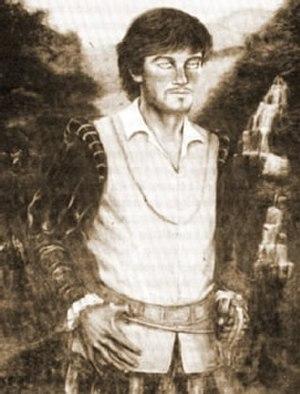
Francisco de Ibarra était un conquistador basque-espagnol. Il explora et conquit une partie du territoire du nord du Mexique. Il fonda Villa de Durango, actuellement nommée Victoria de Durango, la capitale de l'État mexicain de Durango.